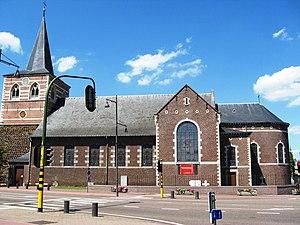
Kermt est une section de la ville belge de Hasselt située en Région flamande dans la province de Limbourg.
Cette page regroupe l’ensemble du patrimoine immobilier de la ville belge de Hasselt.